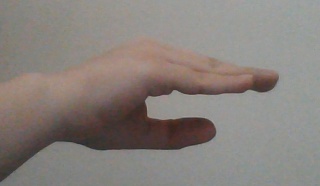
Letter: jeem